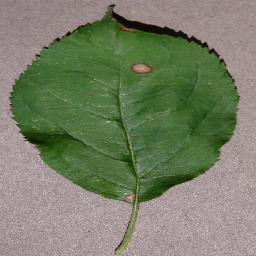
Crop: apple
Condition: black_rot